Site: brandenburg
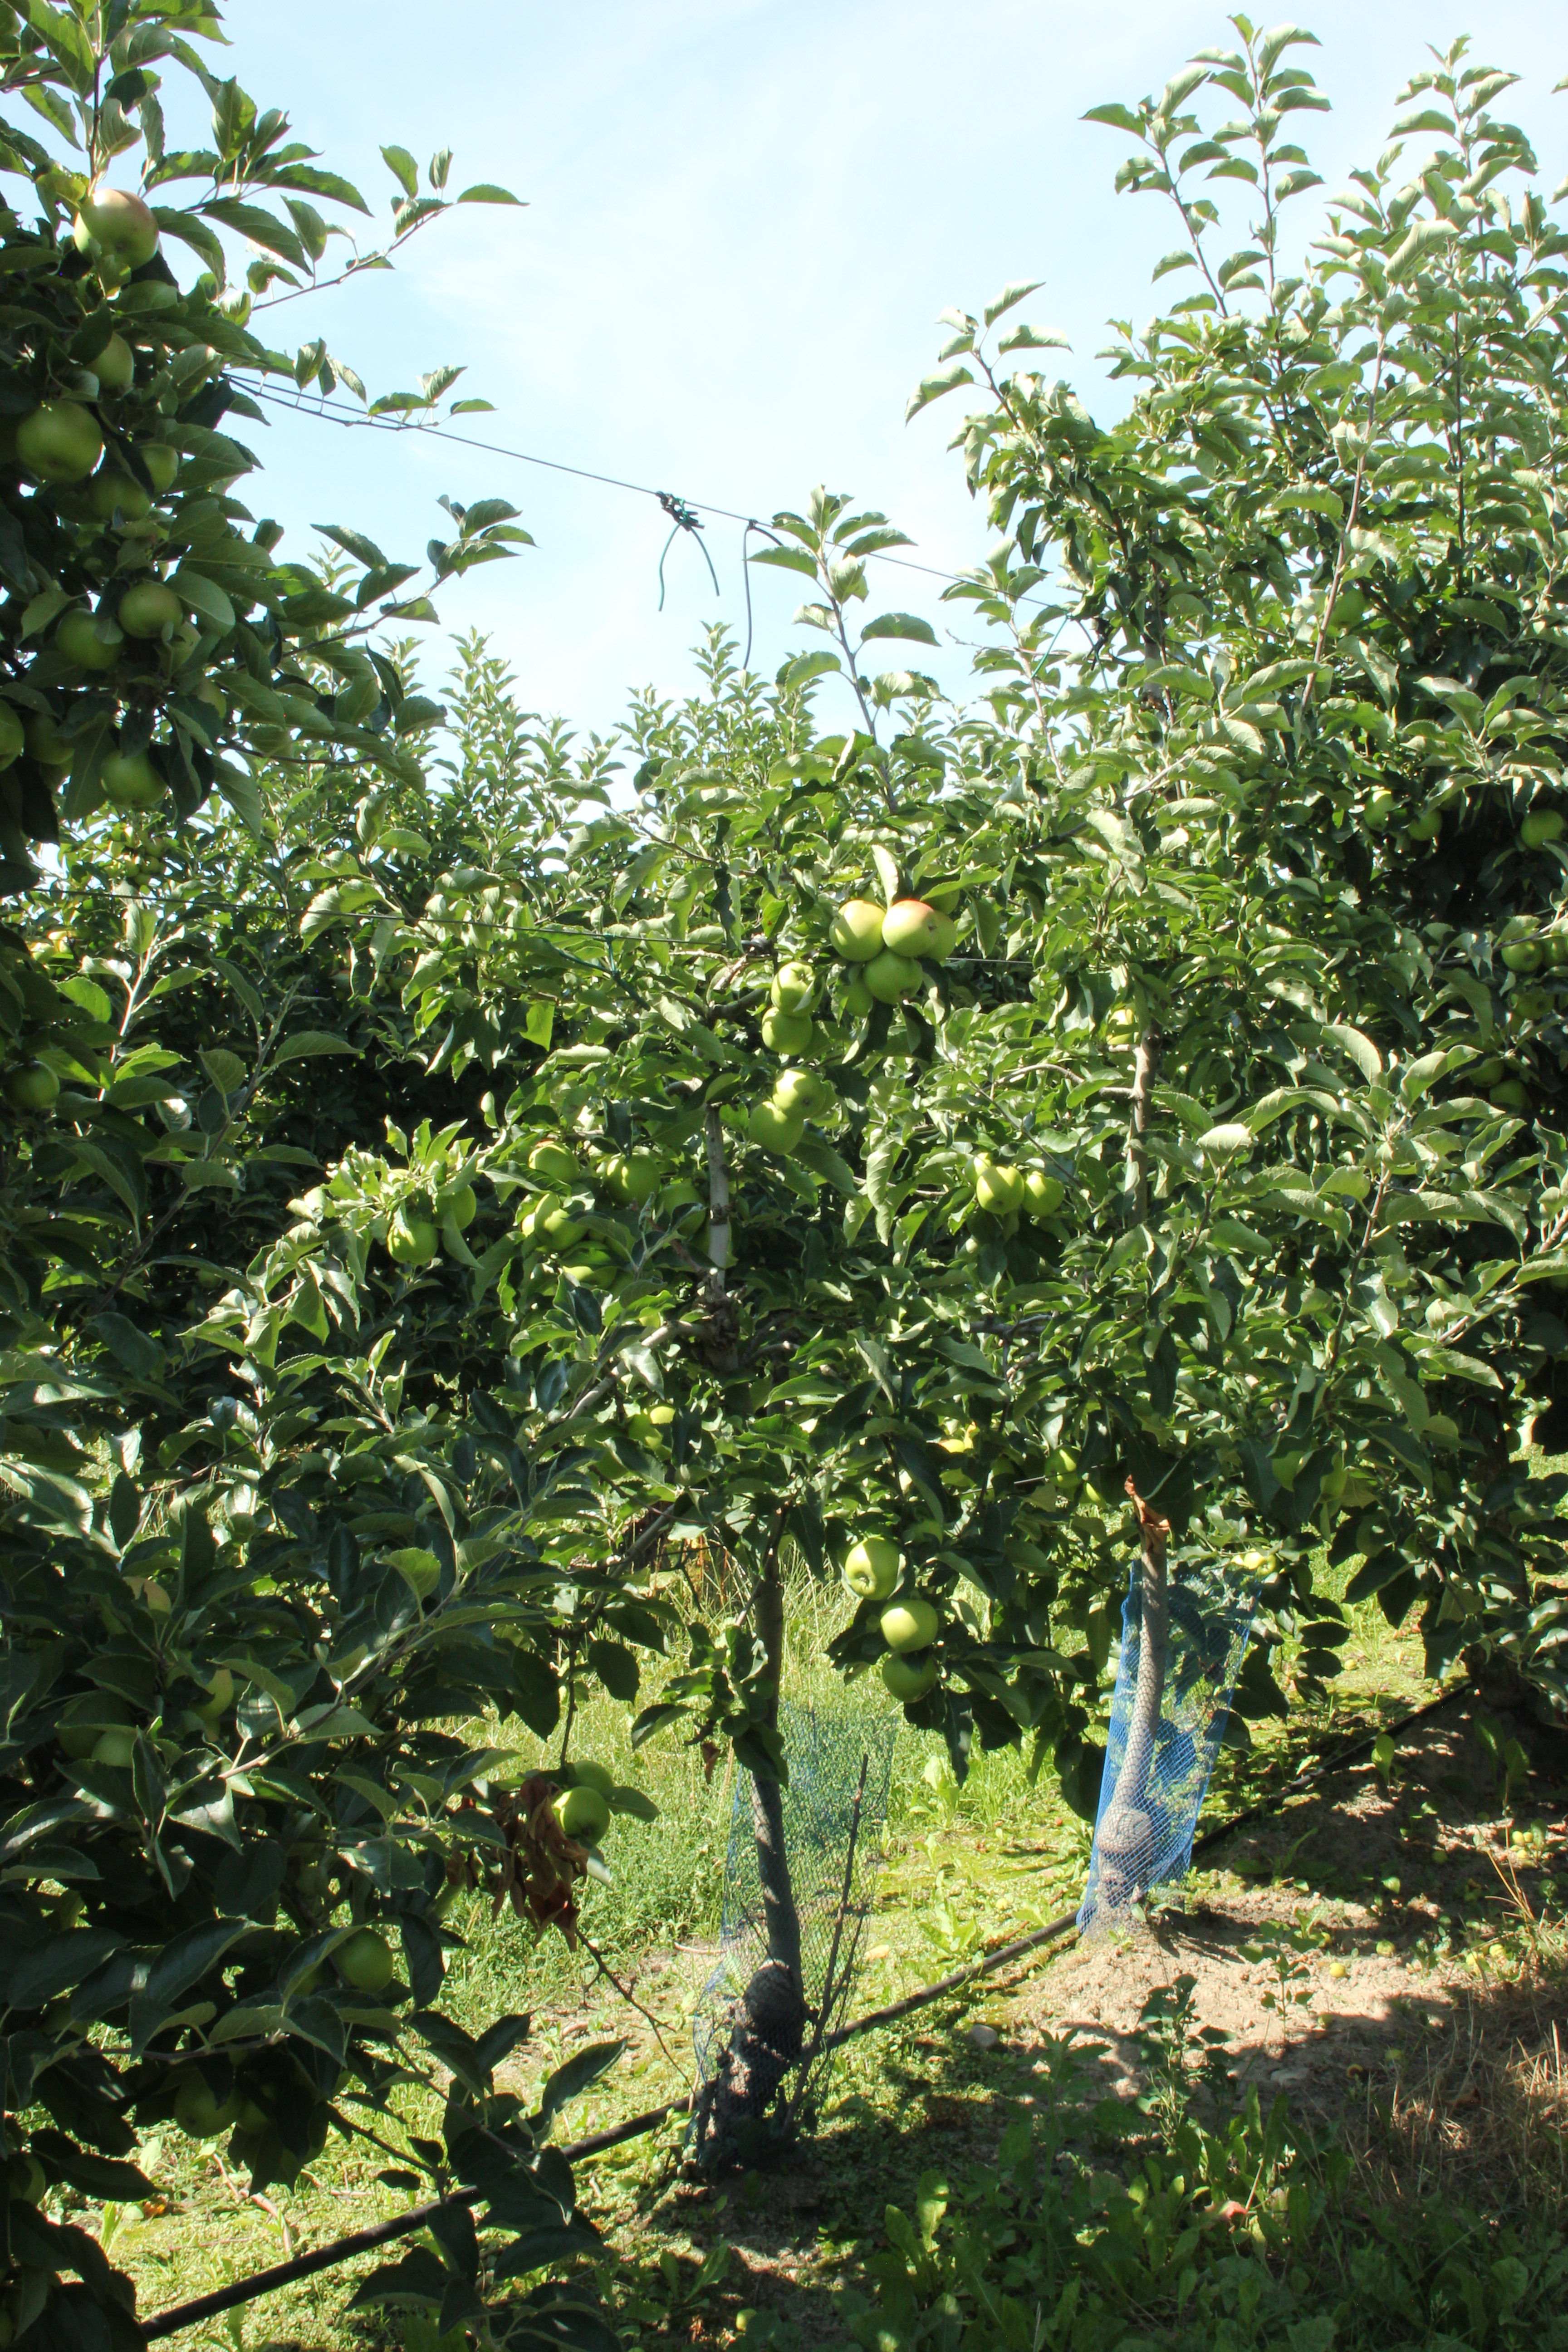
Growth stage (BBCH 77): Development of fruit